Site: brandenburg
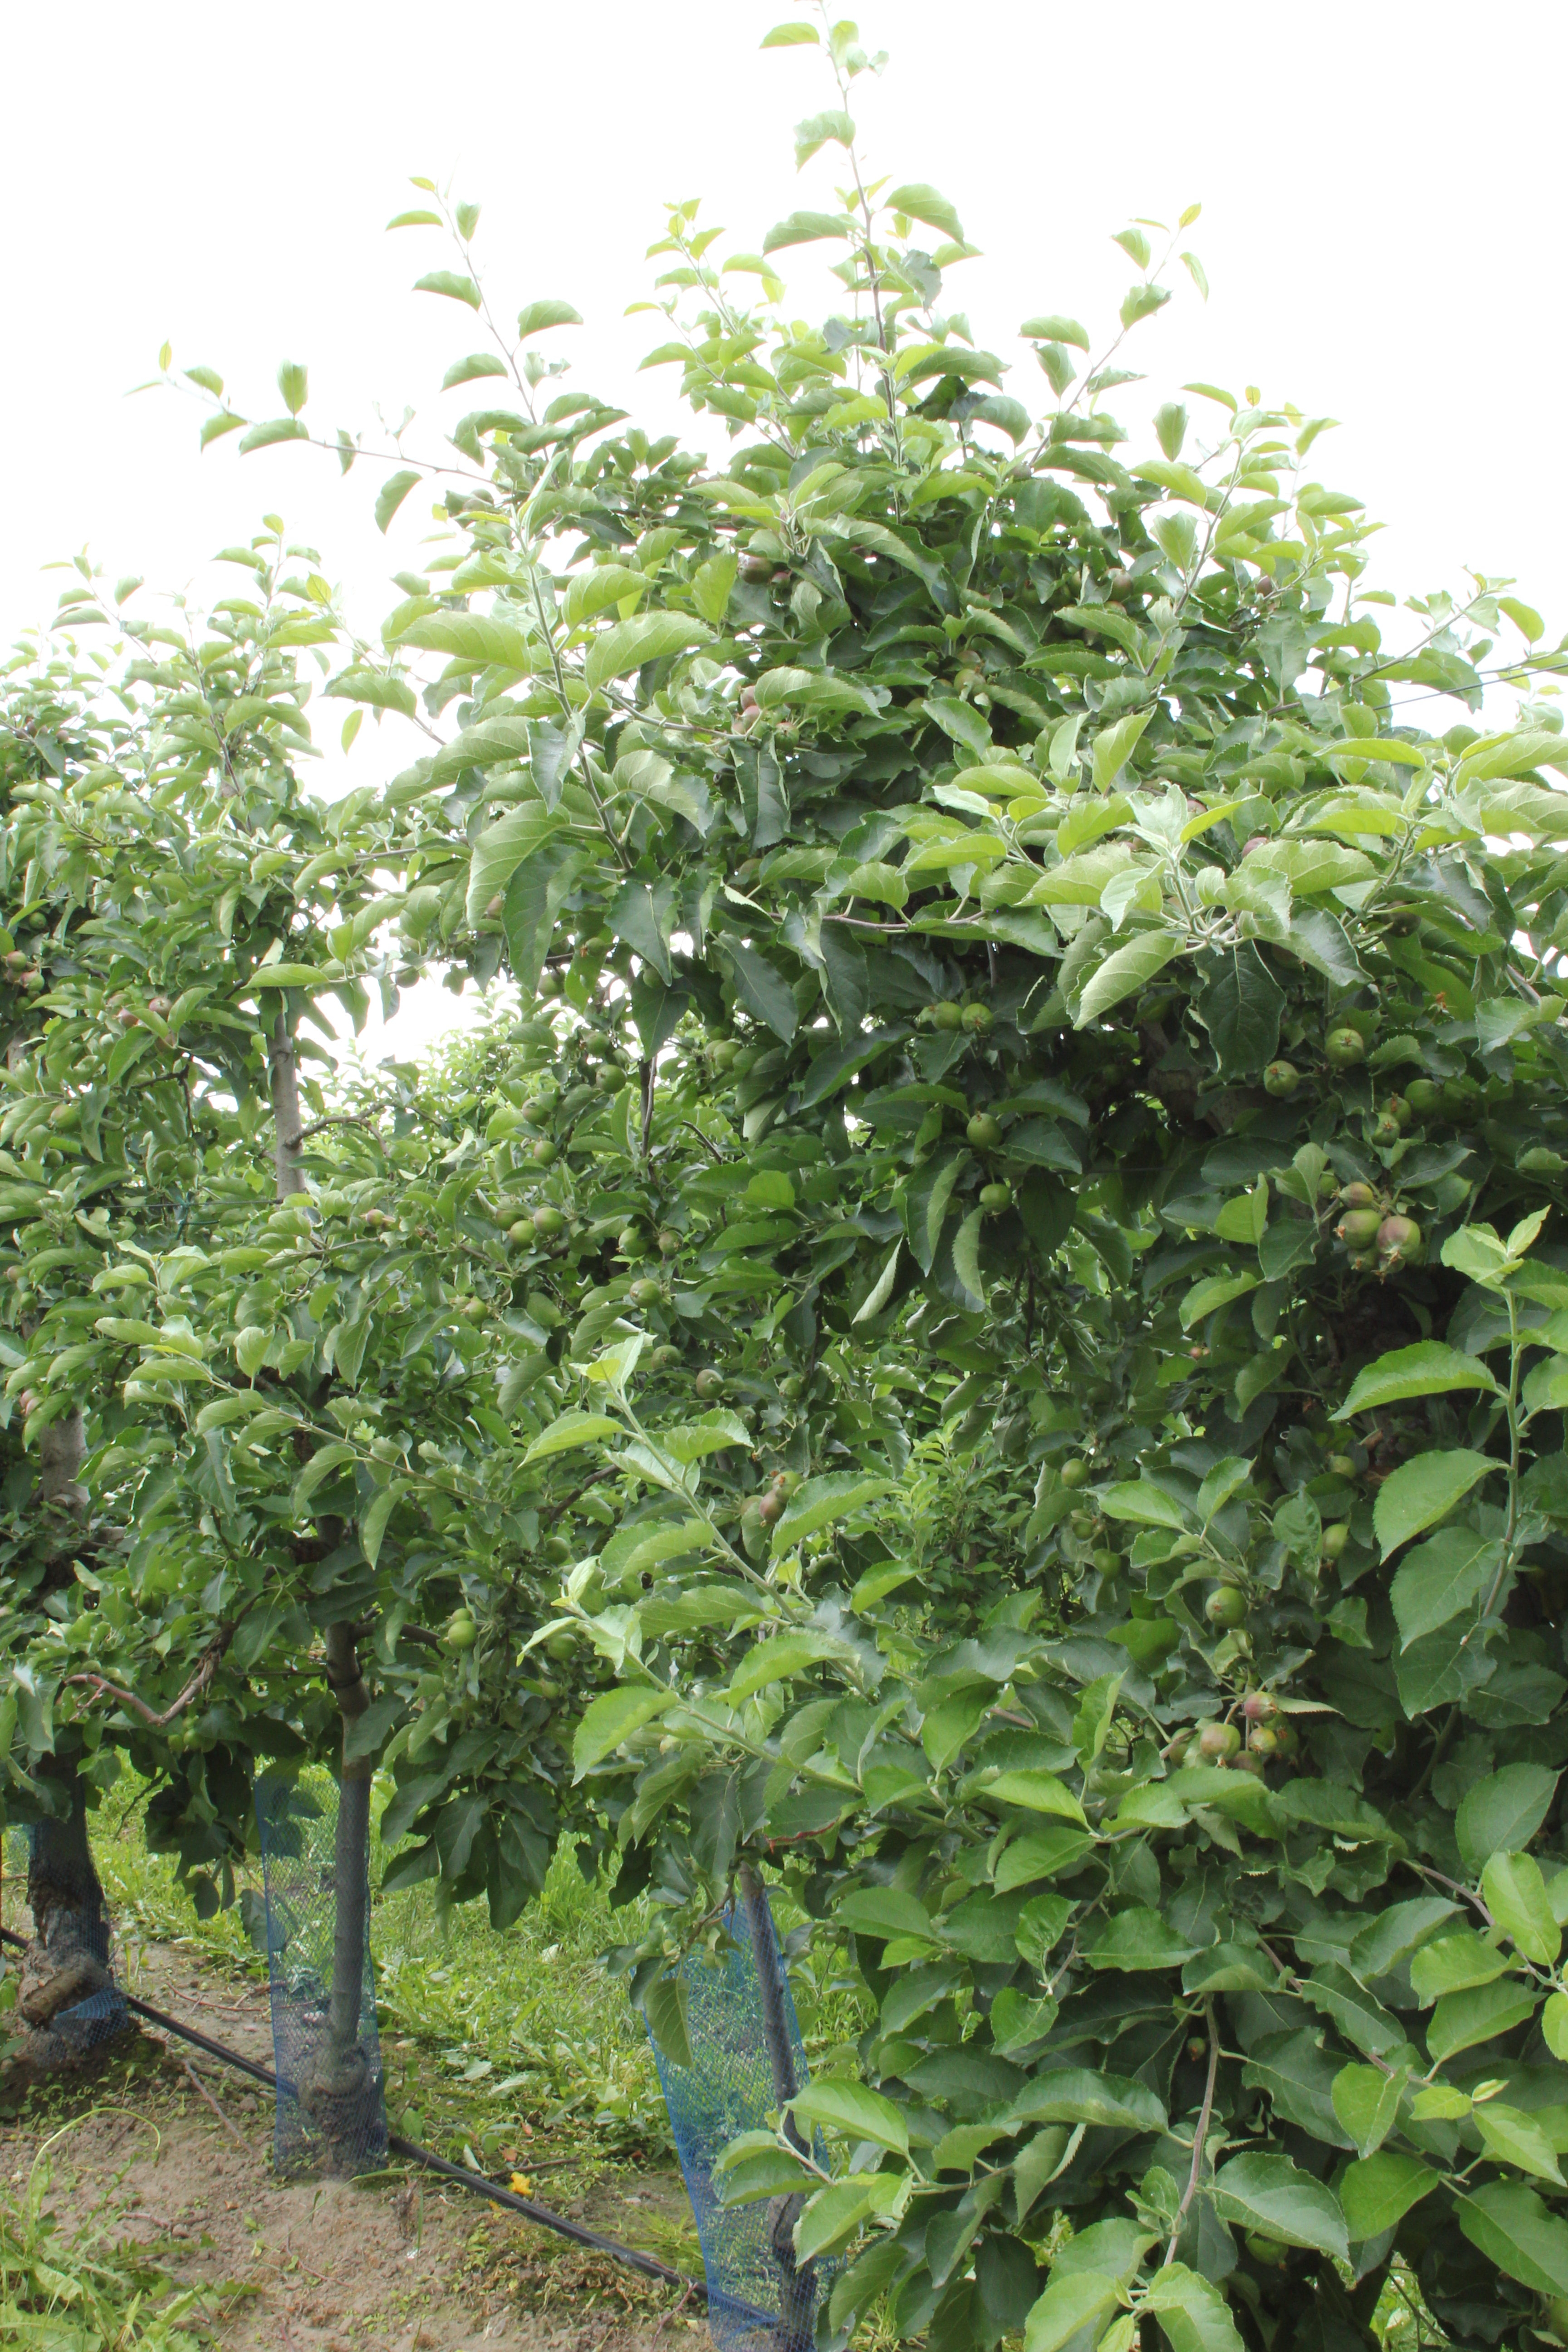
Growth stage (BBCH 73): Development of fruit